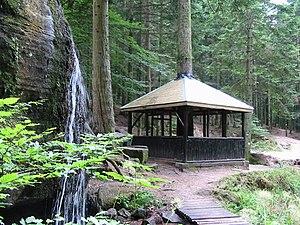
Cascade et kiosque des Molières, dans le massif de l'Ormont, dans le haut bassin du Robache.
Le Robache est un ruisseau des Vosges, affluent souvent torrentueux en rive droite de la Meurthe.